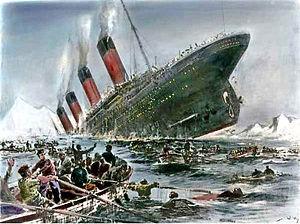
La fréquence de 500 kHz est la fréquence de détresse et d'appel en radiotélégraphie Morse ’ pour les stations du service mobile maritime et aéronautique .) travaillant dans la bande comprise de 415 kHz à 526,5 kHz, avec une portée d'exploitation jusqu'à 1 000 km.